Severance (TV series)

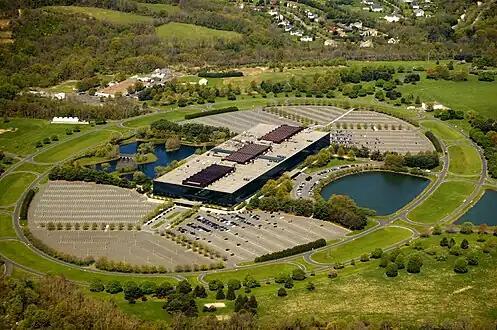
The Bell Labs Holmdel Complex in central New Jersey, U.S., stood in for the headquarters of Lumon Industries and has become a popular social media and tourist attraction.

Erickson conceived of "Severance" during a period of depression, working an office job at a door factory after he had completed his master's degree in television writing. He found the job so monotonous that he wished he could "skip the eight hours of the workday, to disassociate and just get it over with".